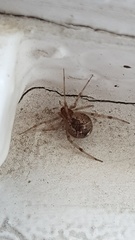
Species: Parasteatoda_tepidariorum